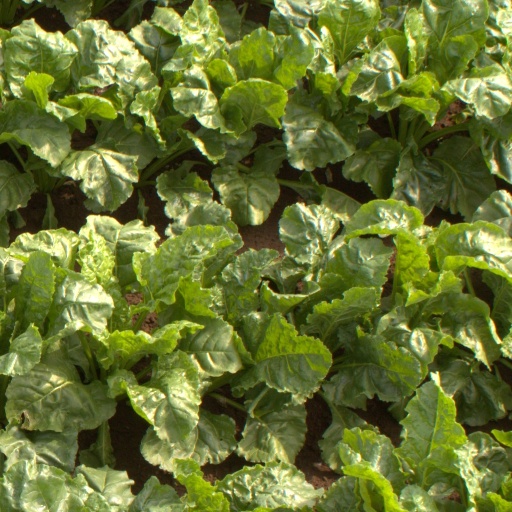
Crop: sugar beet